Music of Myanmar

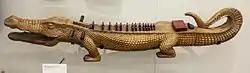
Mí-gyaùng (plucked zither) carved from wood in 2008. The instrument is used by the Mon people.

"Kyo" or string instruments in the Burmese musical repertoire include the following: